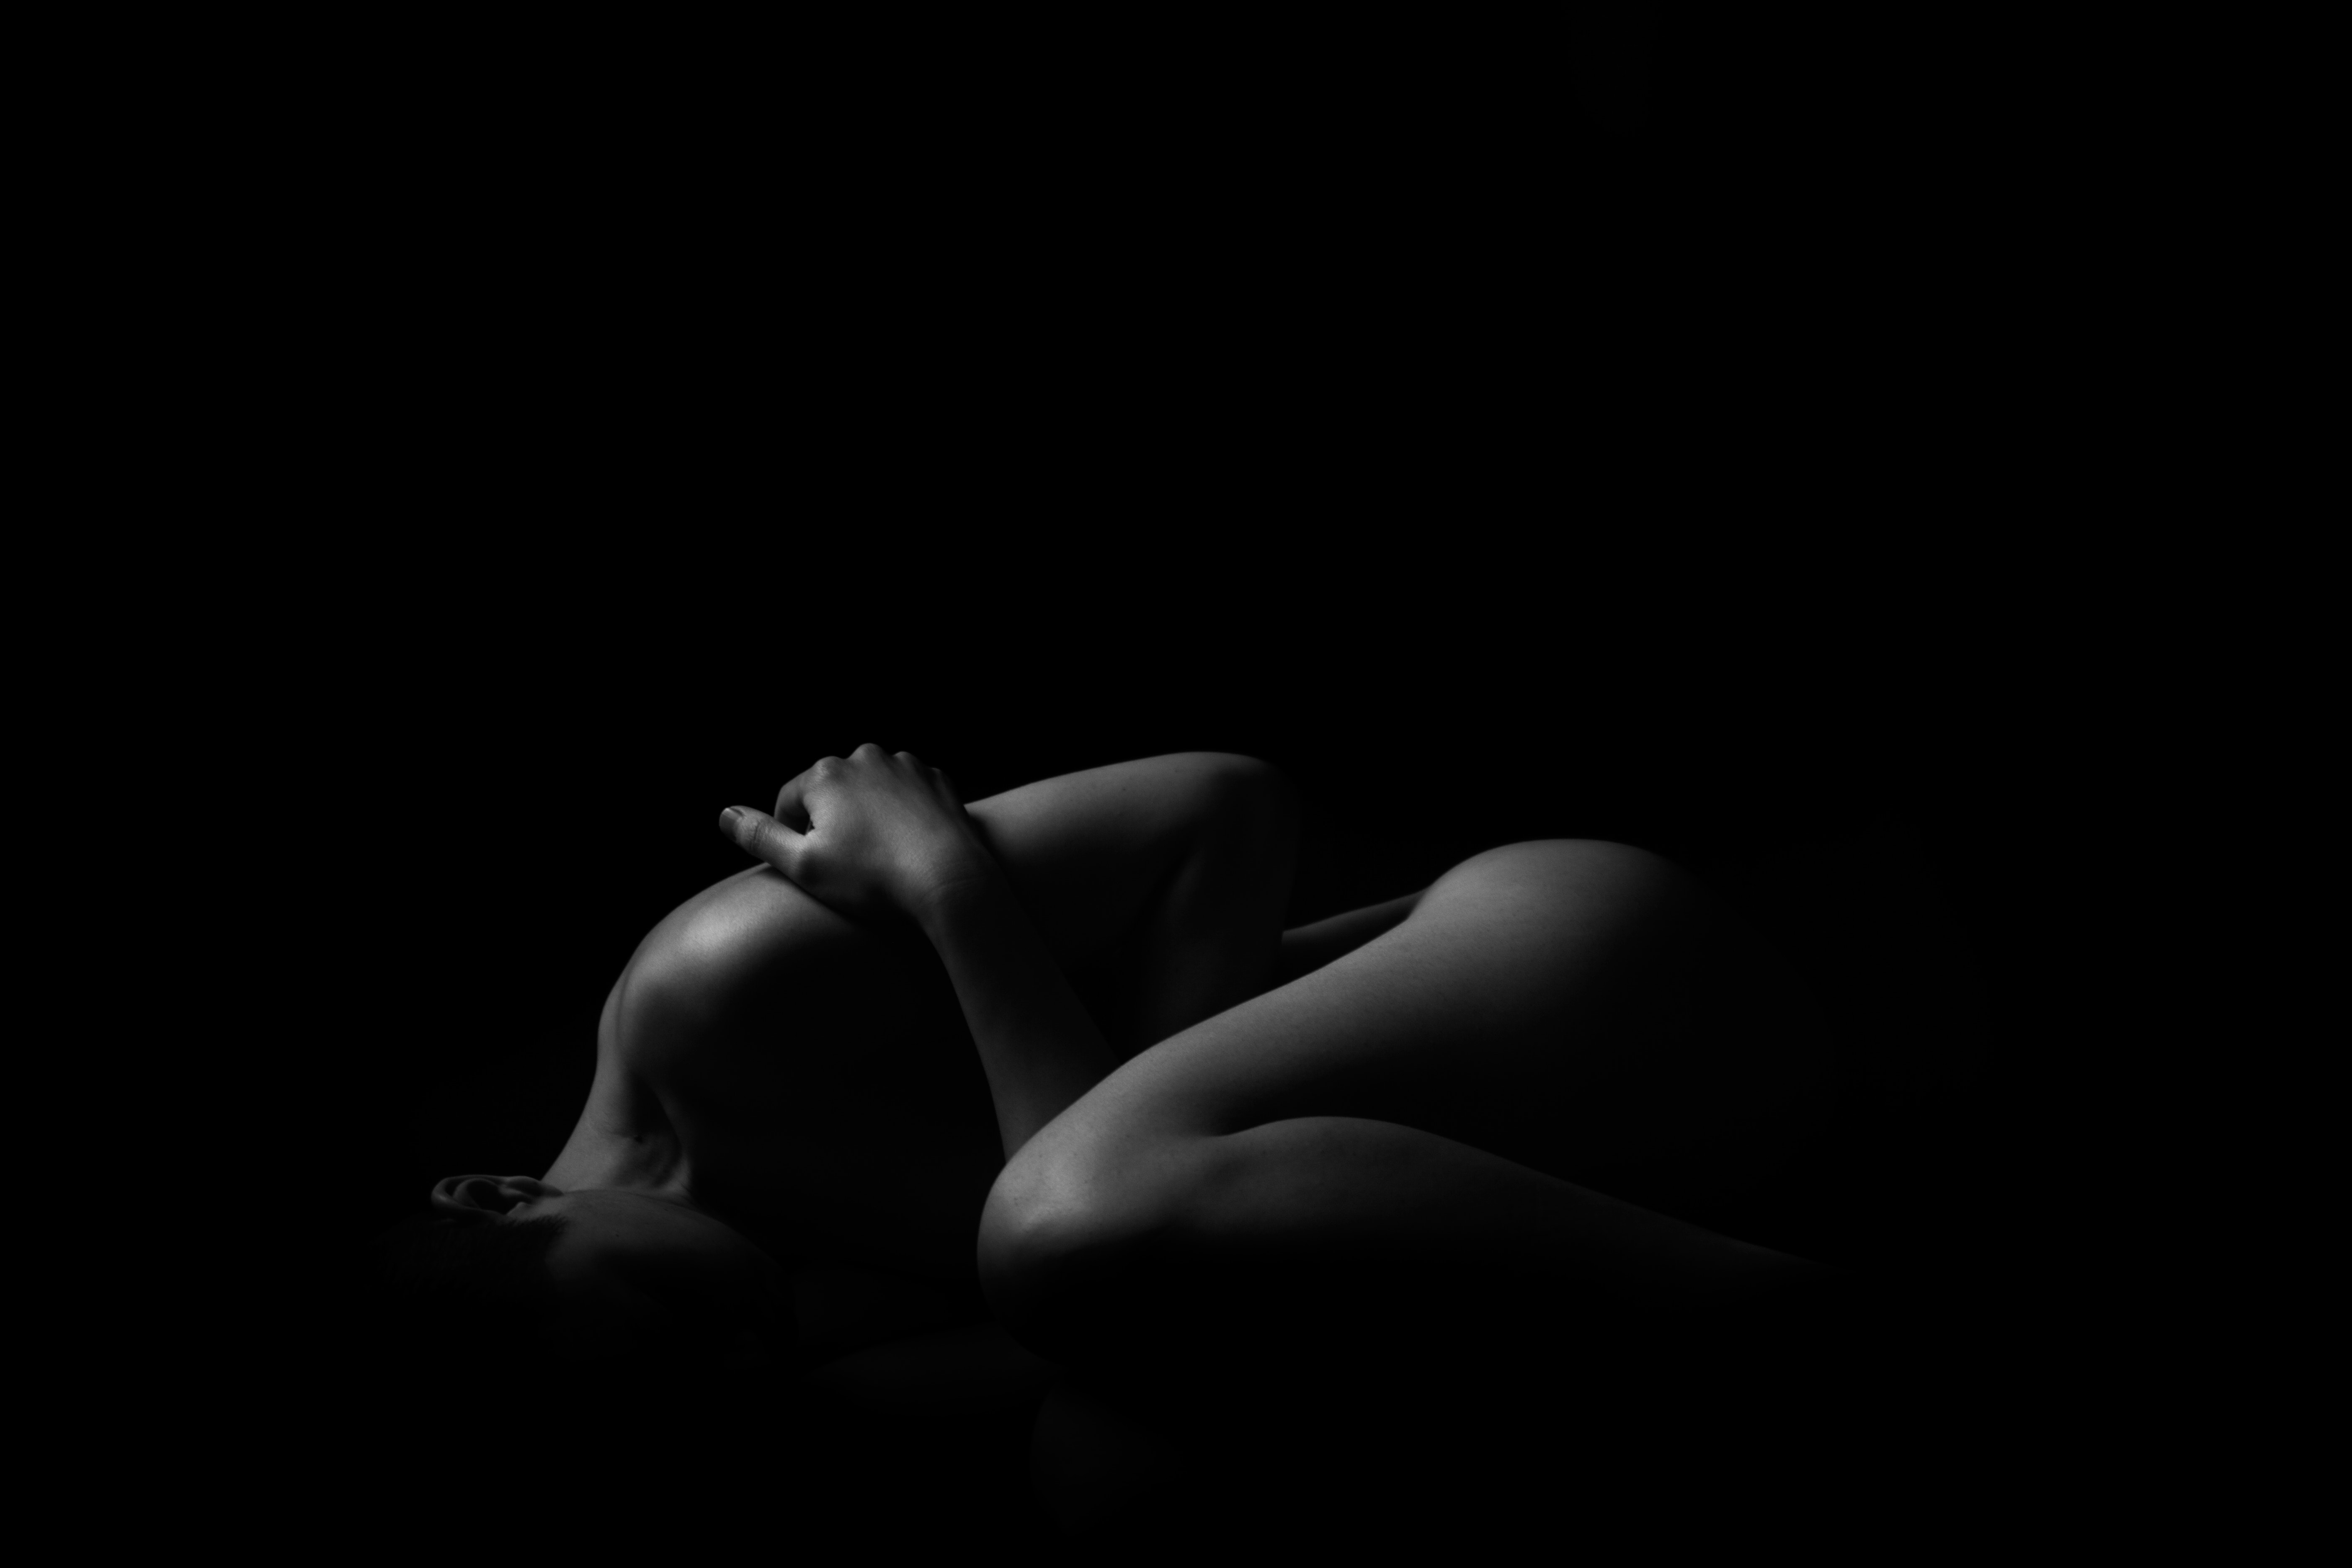
black, photograph, black and white, monochrome photography, photography, darkness, still life photography, hand, monochrome, close up, atmosphere, computer wallpaper, finger, joint, art model, midnight, stock photography, film noir, human leg, backlighting, macro photography